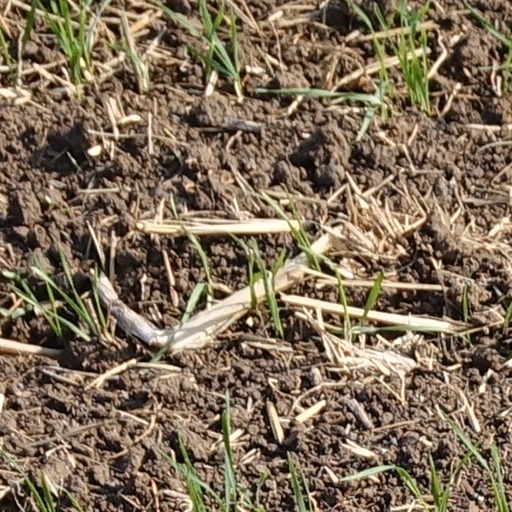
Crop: wheat